Rudolph Valentino

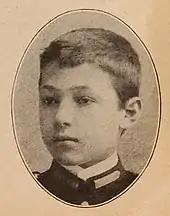
Valentino as a boy

Valentino was born in Castellaneta, Apulia, Italy and named Rodolfo Pietro Filiberto Raffaello Guglielmi di Valentina d'Antonguella. His father, Giovanni Antonio Giuseppe Fedele Guglielmi di Valentina d'Antonguella, was an Italian from Martina Franca, Apulia; he was a captain of cavalry in the Italian Army, later a veterinarian, who died of malaria when Valentino was 11. His mother, Marie Berthe Gabrielle Barbin (1856–1918), was French with Torinese ancestry (the original family name was Barbini, gallicized to Barbin later on), born in Lure in the Franche-Comté region. She was lady-in-waiting to a local marquess. Valentino had an older brother, Alberto (1892–1981), a younger sister, Maria, and an older sister, Beatrice, who had died in infancy.